False Bay

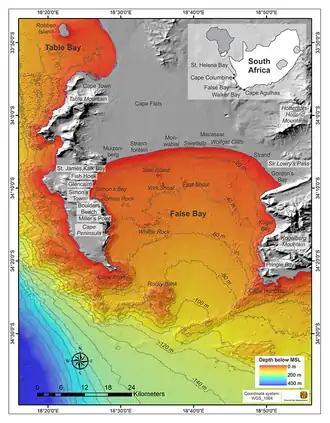
False Bay Bathymetry from SA Council for Geoscience

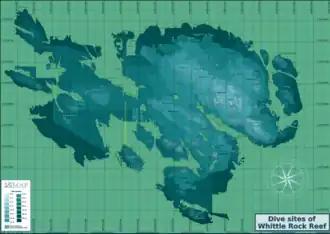
Bathymetry of the Whittle Rock reef

The bathymetry of False Bay differs in character from the west side of the Cape Peninsula. The west coast seabed tends to slope down more steeply than in False Bay, and although the close inshore waters are also shallow, the 100 m contour is mostly within about 10 km of the west coast, while the entire False Bay is shallower than about 90 m. The bottom of the bay slopes down relatively gradually from the gently sloping beaches of the north shore to the mouth, and has a fairly even depth from east to west except close to the shorelines, with three major features disrupting this gentle slope. These are Seal Island, Whittle Rock, and the Steenbras ridge. Just outside the bay, there is a large shoal area at Rocky Bank, and a large ridge extending south-west from Cape Hangklip, which channels cold, nutrient-rich water into the west side of the bay during upwelling events.